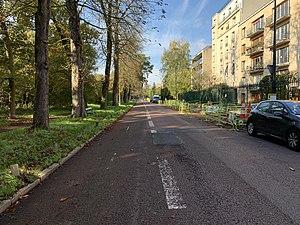
Avenue de la Dame Blanche, Fontenay-sous-Bois.
L’avenue de la Dame-Blanche est une avenue située dans 12ᵉ arrondissement à la limite de Fontenay-sous-Bois.